Describe the emotion expressed in this image:  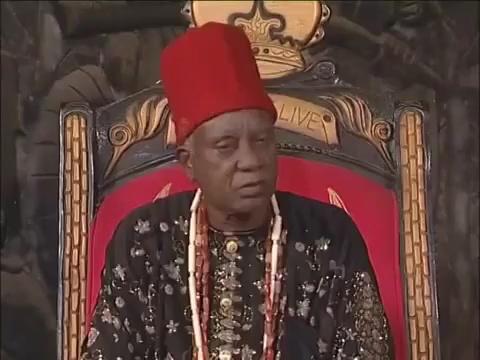
This person displays Suffering, valence and arousal with low intensity.